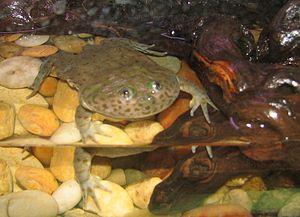
Lepidobatrachus est un genre d'amphibiens de la famille des Ceratophryidae.
Lepidobatrachus laevis est une espèce d'amphibiens de la famille des Ceratophryidae.